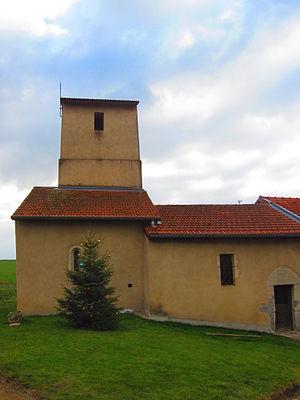
Eglise Vulmont
Vulmont est une commune française située dans le département de la Moselle, en région Grand Est.